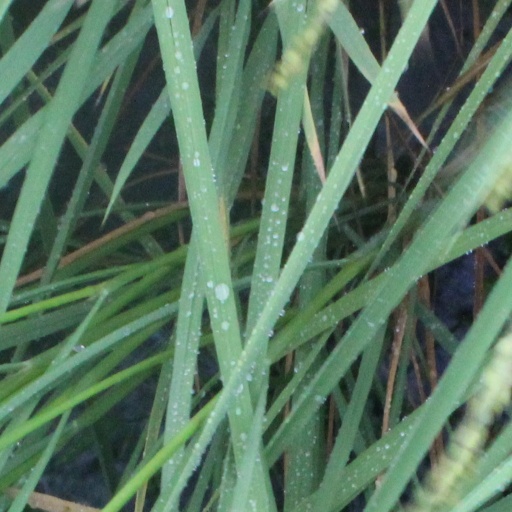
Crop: rice